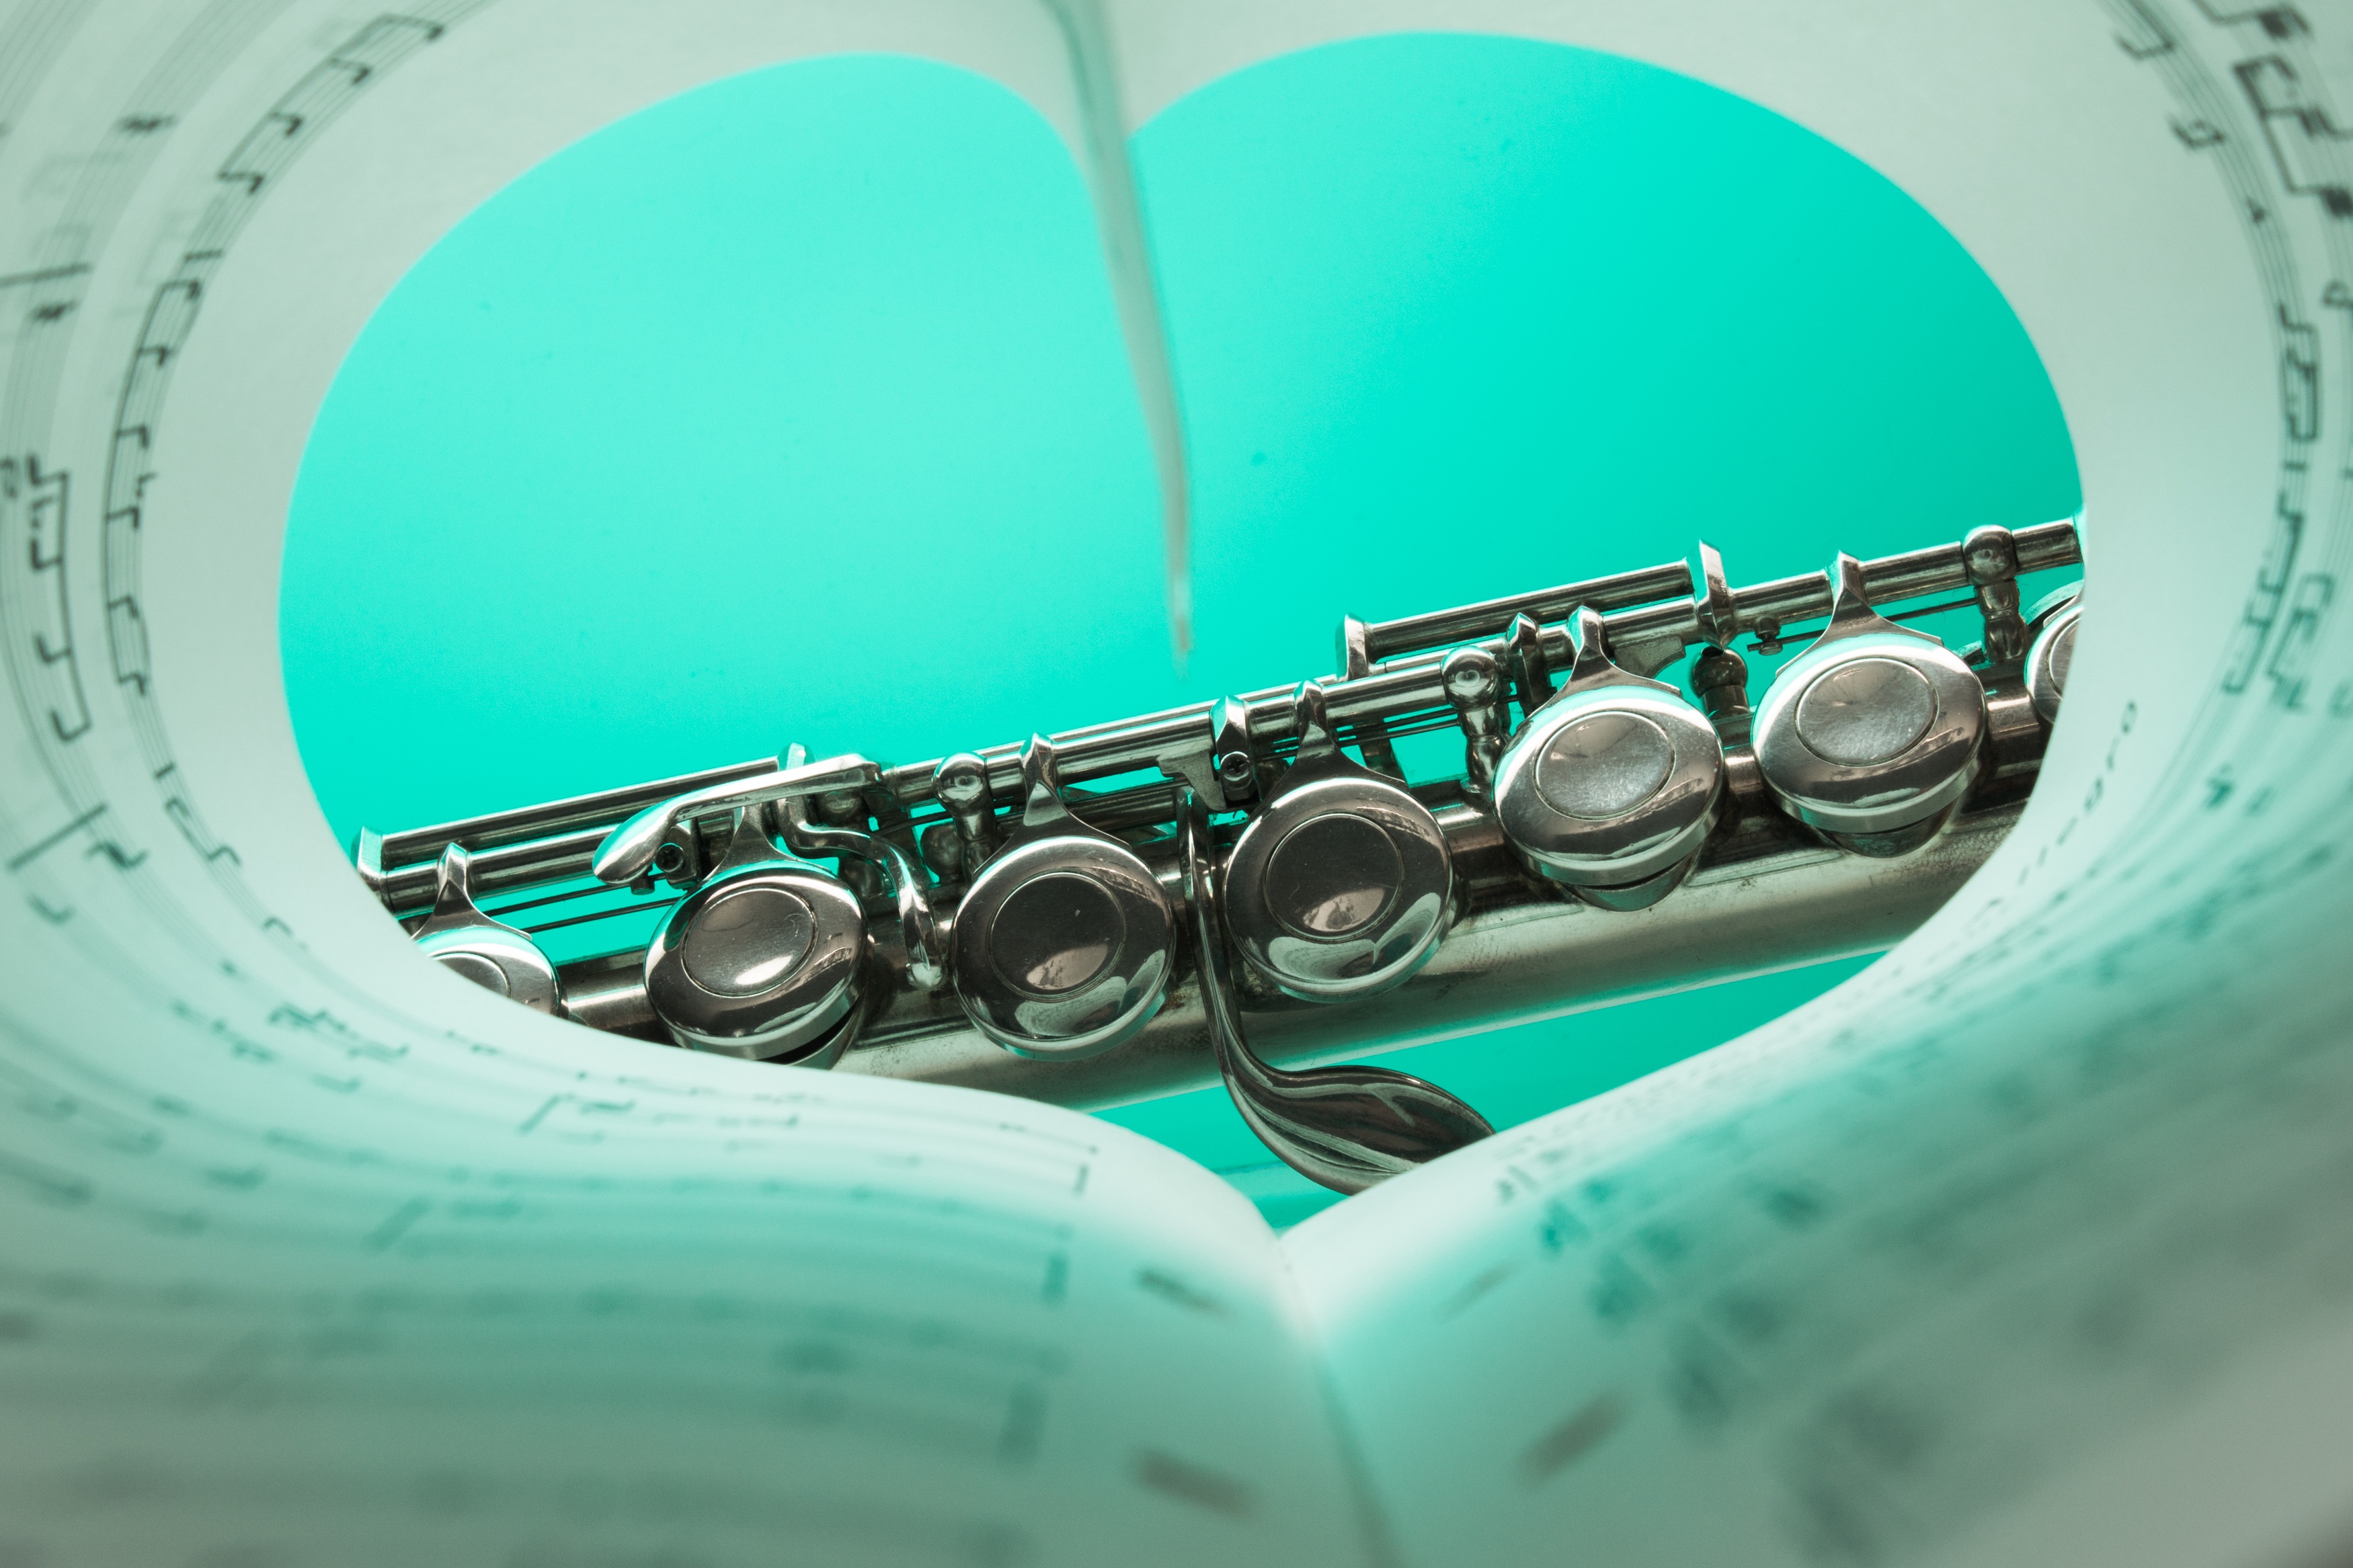
music, light, white, photography, heart, green, color, instrument, blue, circle, musical instrument, close up, organ, classic, flute, shape, macro photography, love of music, silver plated, transverse flute, atmosphere of earth, computer wallpaper